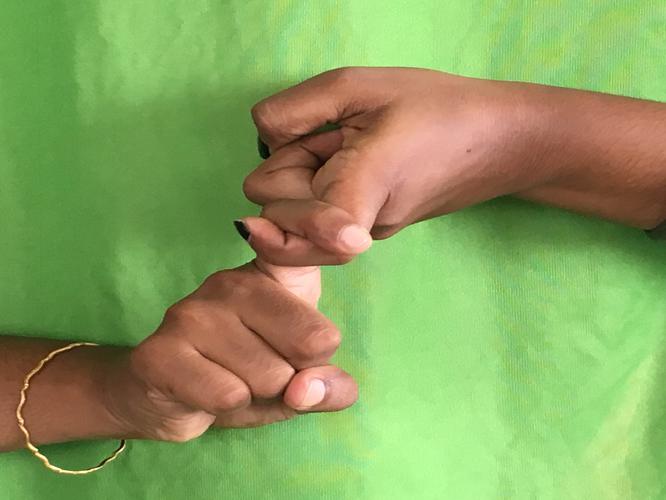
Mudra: Pasha
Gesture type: double_hand